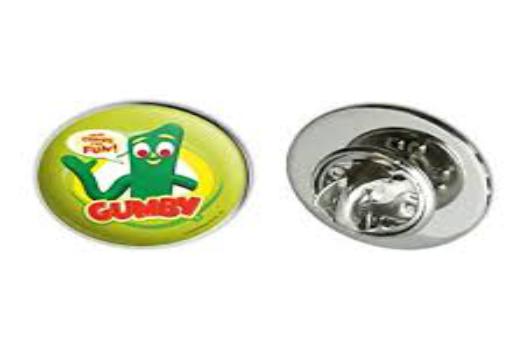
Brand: gumby
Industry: Clothes